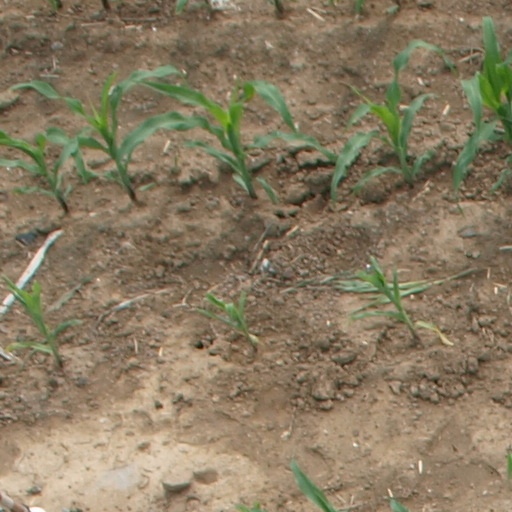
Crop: maize; corn